945 Madison Avenue

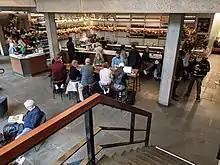
Flora Bar, 2020

The basement is accessed by the stair at the lobby's southwest corner. The western wall of the basement is made of glass and connects with the areaway. The basement has bush-hammered concrete walls, slate floors, and a ceiling with circular lights, much like the rest of the lobby. The Breuer Building's lower-level dining space has hosted numerous tenants. At its opening, the building had a cafeteria-style restaurant. By the 1980s, the space was called the Garden Restaurant, the same name used for the restaurant in the museum's prior space beside the Abby Aldrich Rockefeller Sculpture Garden. The restaurant hired a new manager and offered an English tea service, mushroom omelets, spicy pasta, and a layered "Whitney Cake".